Yichang East railway station

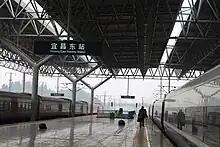
The D354 train was stopped in the Yichang East railway station

Some trains, such as the Yichang-Beijing West service, already started serving Yichang East Station (instead of the older Yichang Station in downtown Yichang) as of December 23, 2010. Construction work, however, continued into 2011.